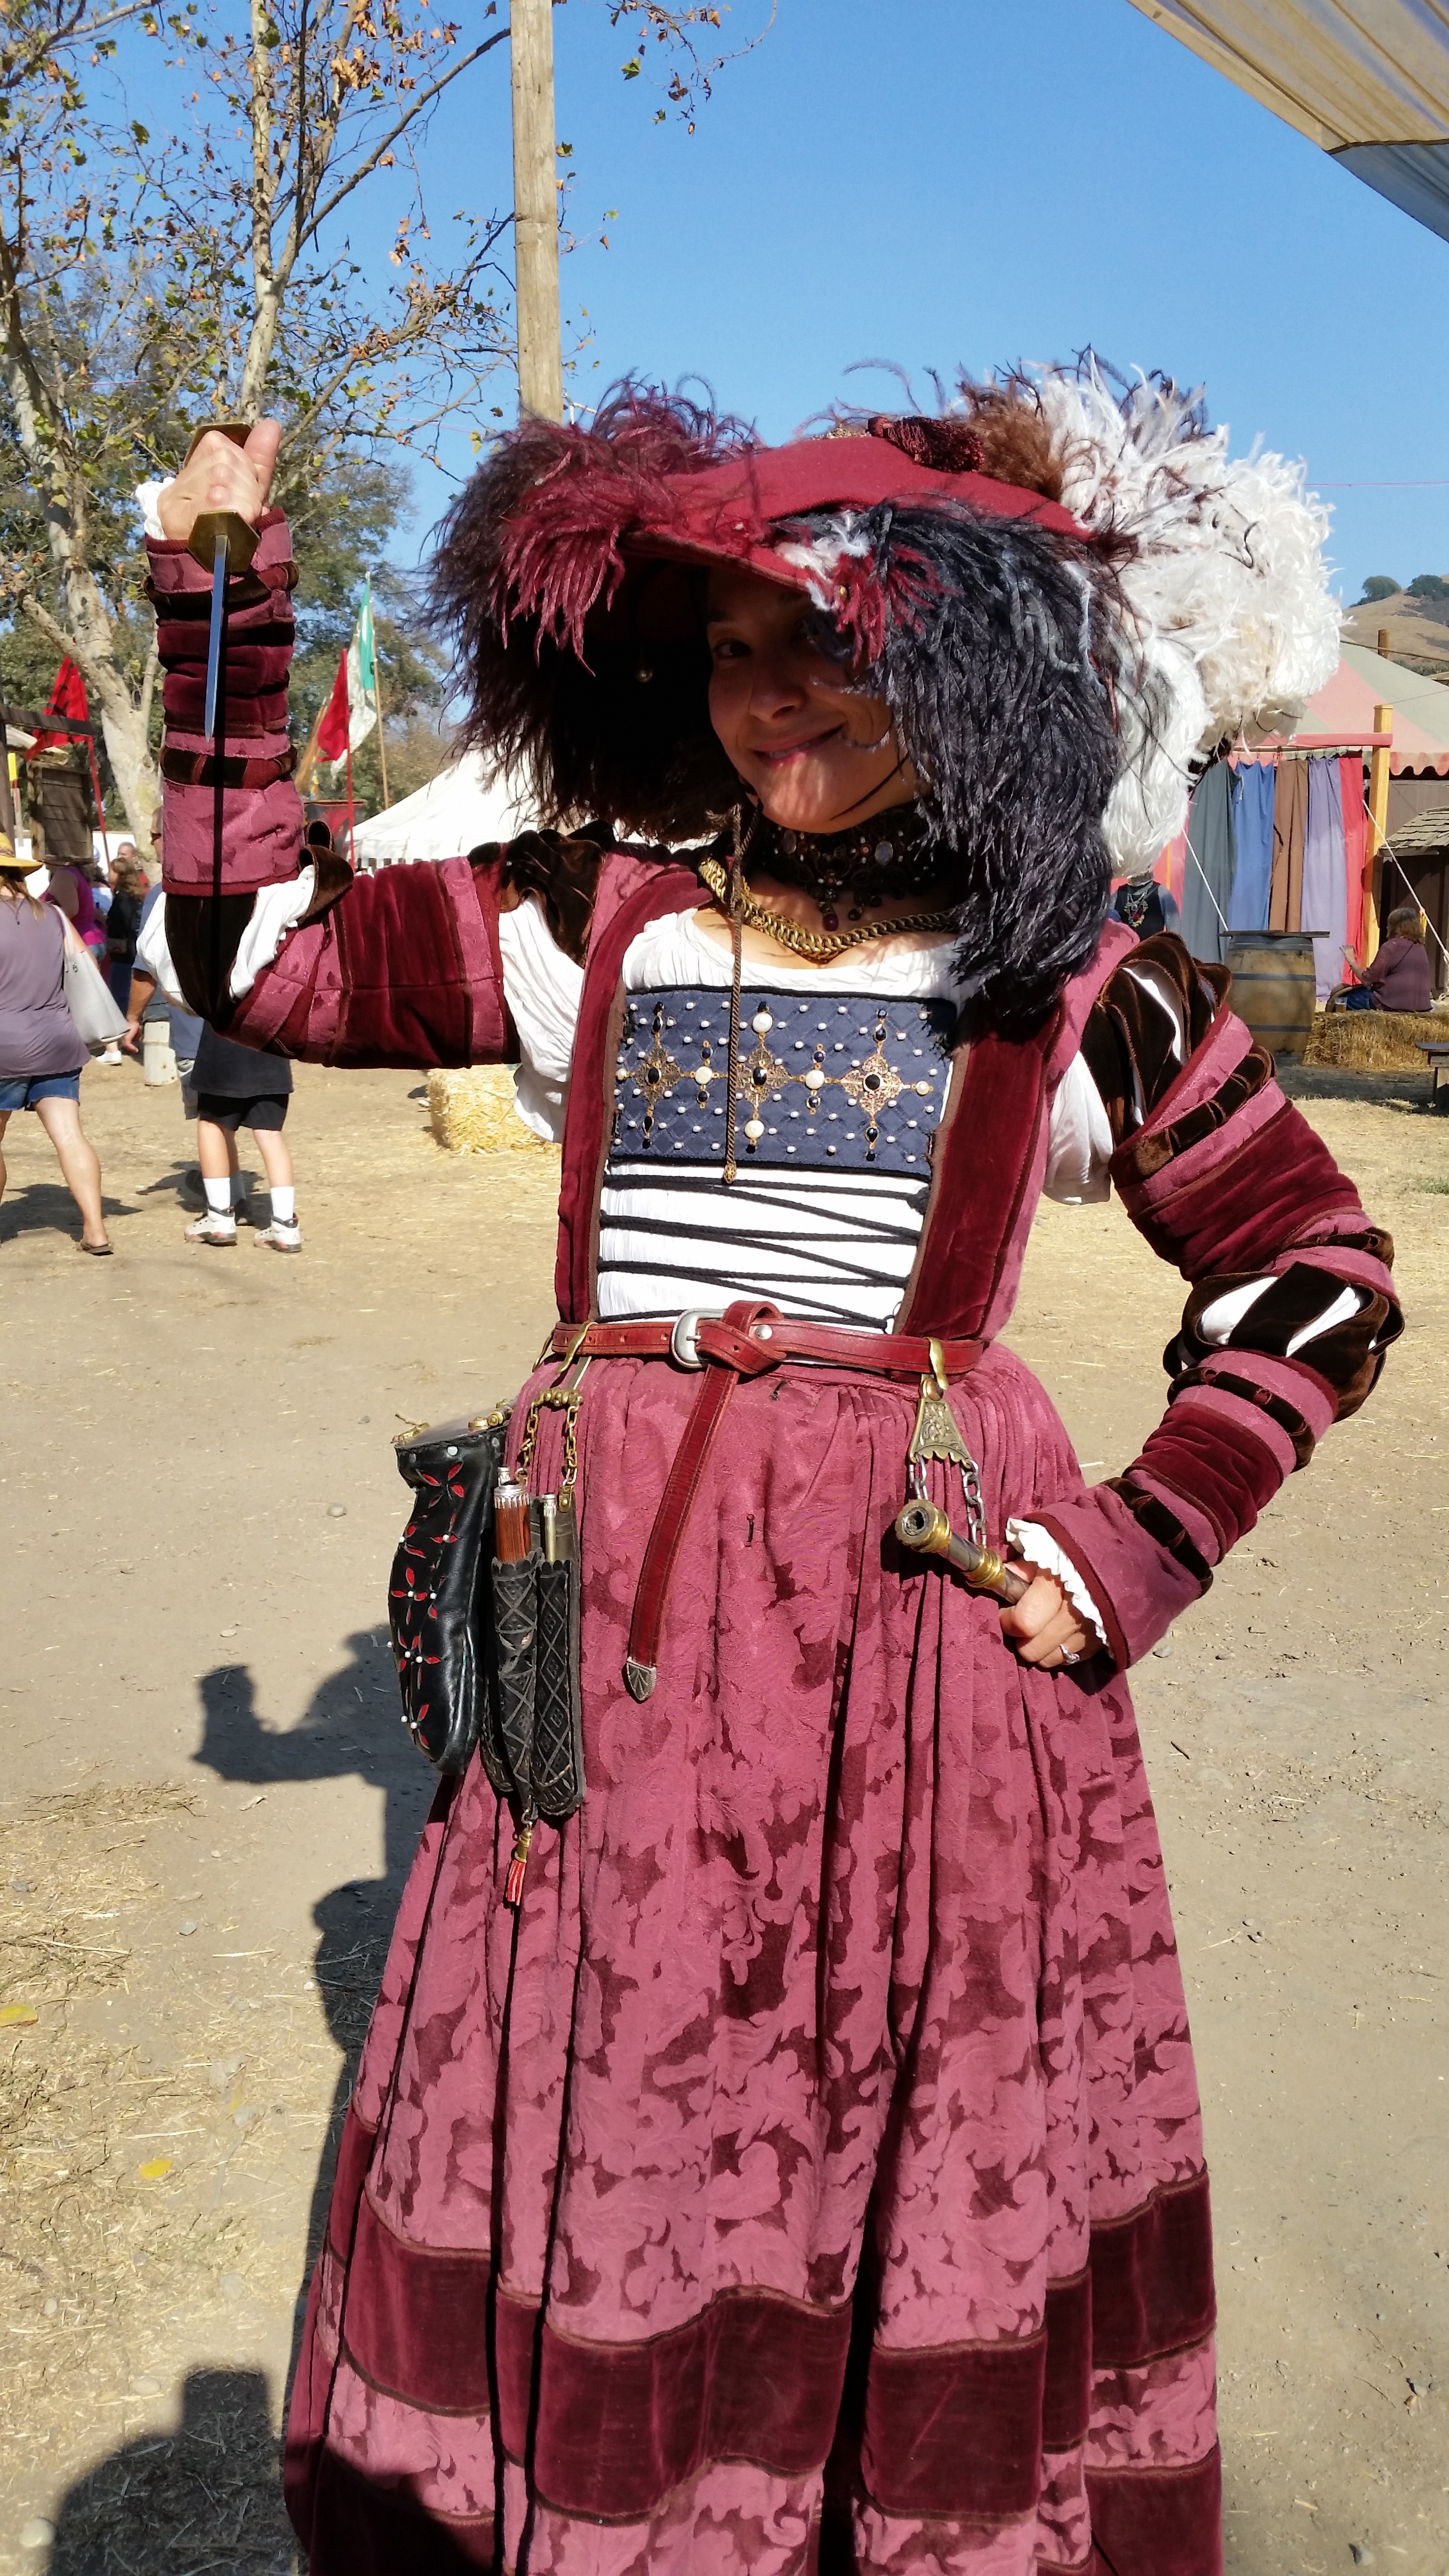
costume design, sky, pink, Luggage and bags, tree, event, fashion design, tradition, jewellery, magenta, fun, waist, handbag, necklace, bag, costume, fashion accessory, festival, public event, belt, street, performing arts, cosplay, entertainment, wig, fur